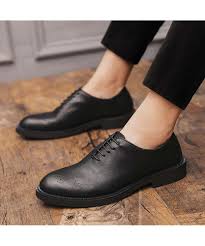
Label: Brogue